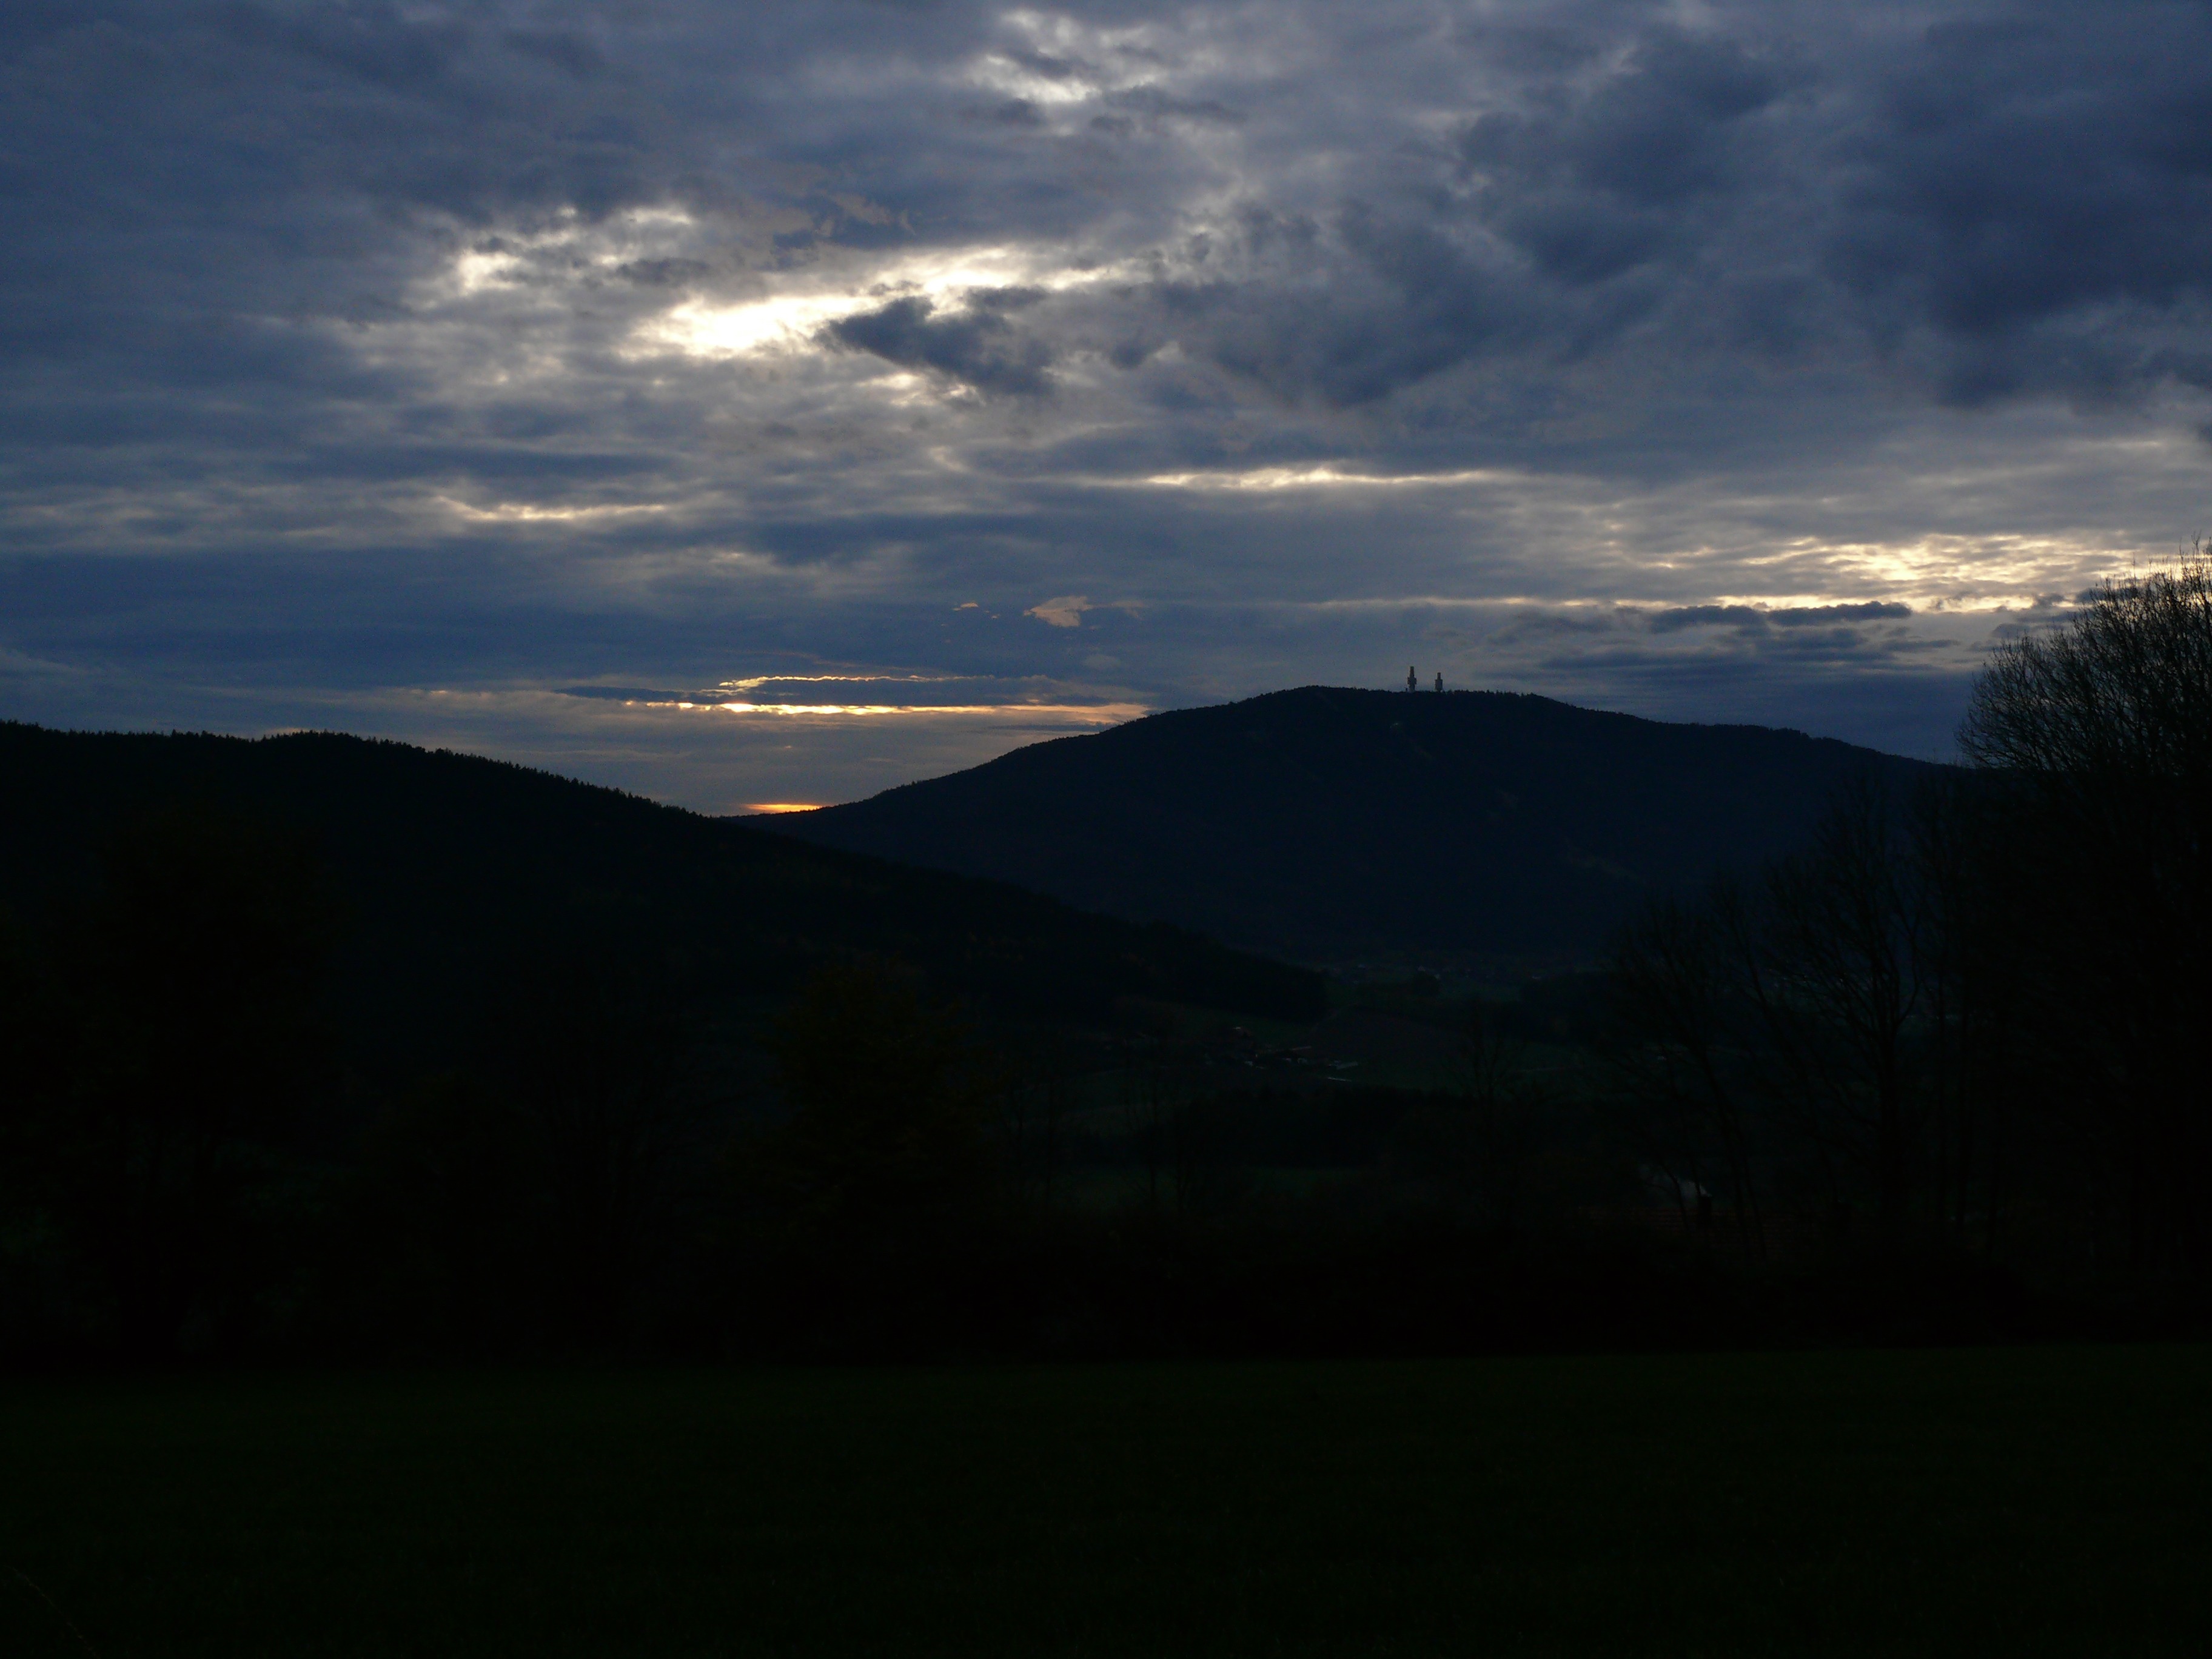
landscape, horizon, mountain, cloud, sky, sunrise, sunset, sunlight, morning, hill, dawn, mountain range, dusk, evening, twilight, darkness, clouds, mountains, dramatic, setting sun, landform, atmospheric phenomenon, mountainous landforms, bow high